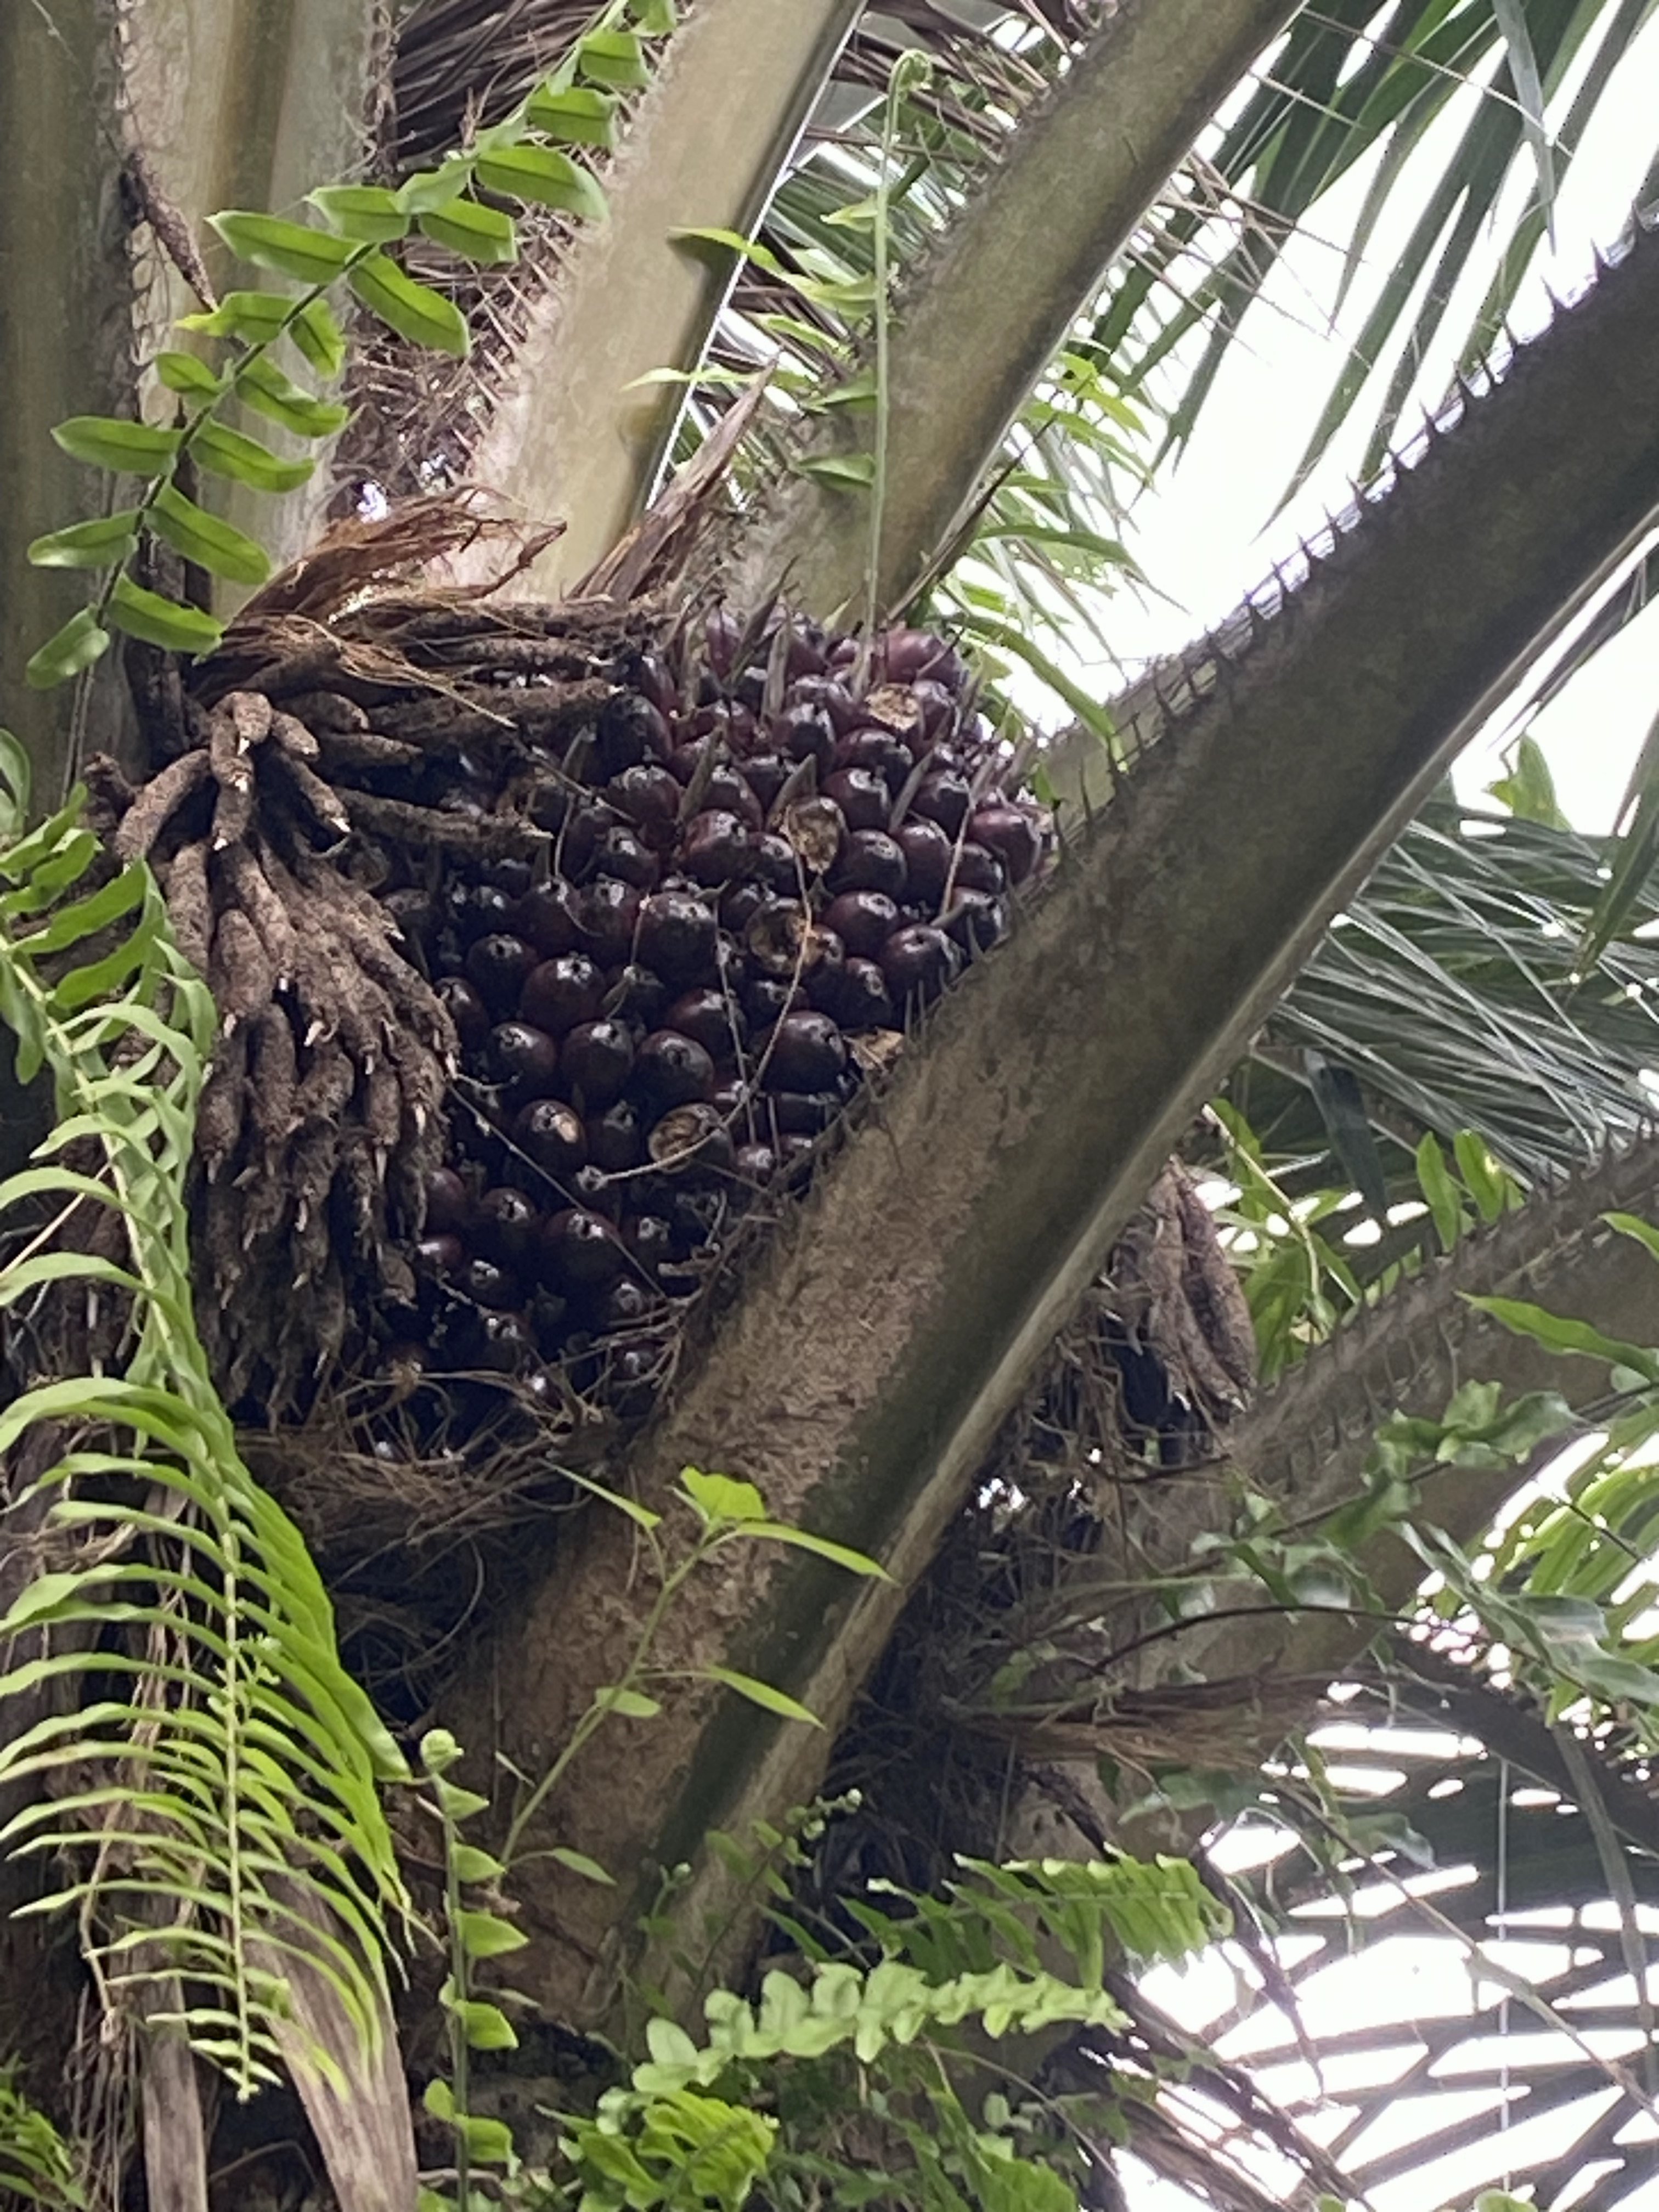
Ripeness: Unripe